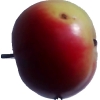
Label: Apple 11